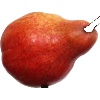
Label: red_pear